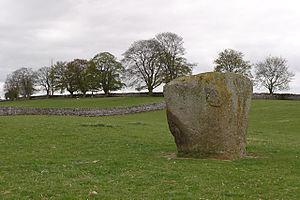
Cette liste non exhaustive recense les principaux sites mégalithiques de Cumbria.